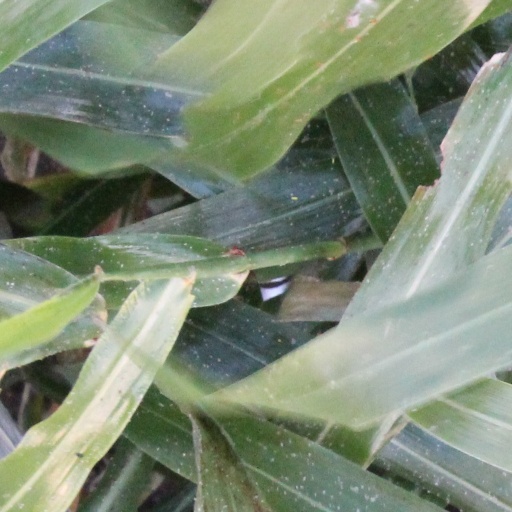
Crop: sorghum